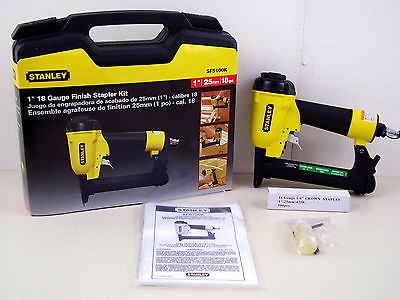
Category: stapler